Quiet Storm (wrestler)

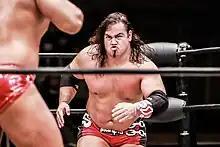
Quiet Storm wrestling in November 2022

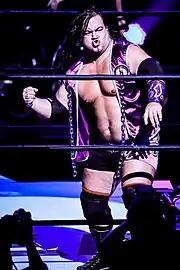
Storm in July 2023

Storm made his first appearance in Pro Wrestling Noah (Noah) on the second night if "NOAH One Day Cruise" from May 4, 2014, where he participated in a 10-man battle royale competing against Super Crazy, Takeshi Morishima, Zack Sabre Jr. and others. He continued to make sporadic appearances for the promotion such as at "NOAH Navigation With Breeze 2014" on May 31, where he unsuccessfully challenged Daisuke Harada for the GHC Junior Heavyweight Championship. Storm marked notable work in the Global Junior Heavyweight Tag League, making his first appearance on the 2014 edition of the event, where he teamed up with Daisuke Harada, placing themselves in the Block B accumulating a total of six points leading the block, but fell short to Cho Kibou-Gun (Hajime Ohara and Kenoh) in the finals. Another notable tournament of the promotion in which Storm took place was the Noah Global League, making his first appearance on the 2014 edition, placing himself in the Block B, scoring a total of two points after going against Takashi Sugiura, Chris Hero, Yuji Nagata, Masato Tanaka, Maybach Taniguchi, Muhammad Yone and Mikey Nicholls. He scored his best performance at the 2016 edition, where he obtained eight points after competing against Minoru Suzuki, Toru Yano, Katsuhiko Nakajima, Lance Archer, Maybach Taniguchi, Akitoshi Saito and Takashi Iizuka. He also activated in the 2017 edition where he faced other new foes such as Kazma Sakamoto finishing with six points, and in 2018 edition, where he scored another six points and newly faced Masa Kitamiya and Mitsuya Nagai.